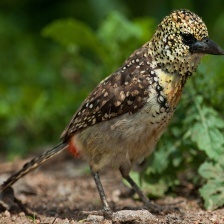
Species: D-ARNAUDS BARBET
Scientific name: TRACHYPHONUS DARNAUDII